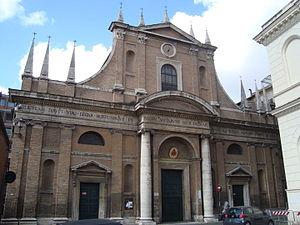
Eglise Santa Maria dell'Orto à Trastevere, Rome
L'église Santa Maria dell'Orto est une église romaine située dans le quartier Trastevere sur la via Anicia.